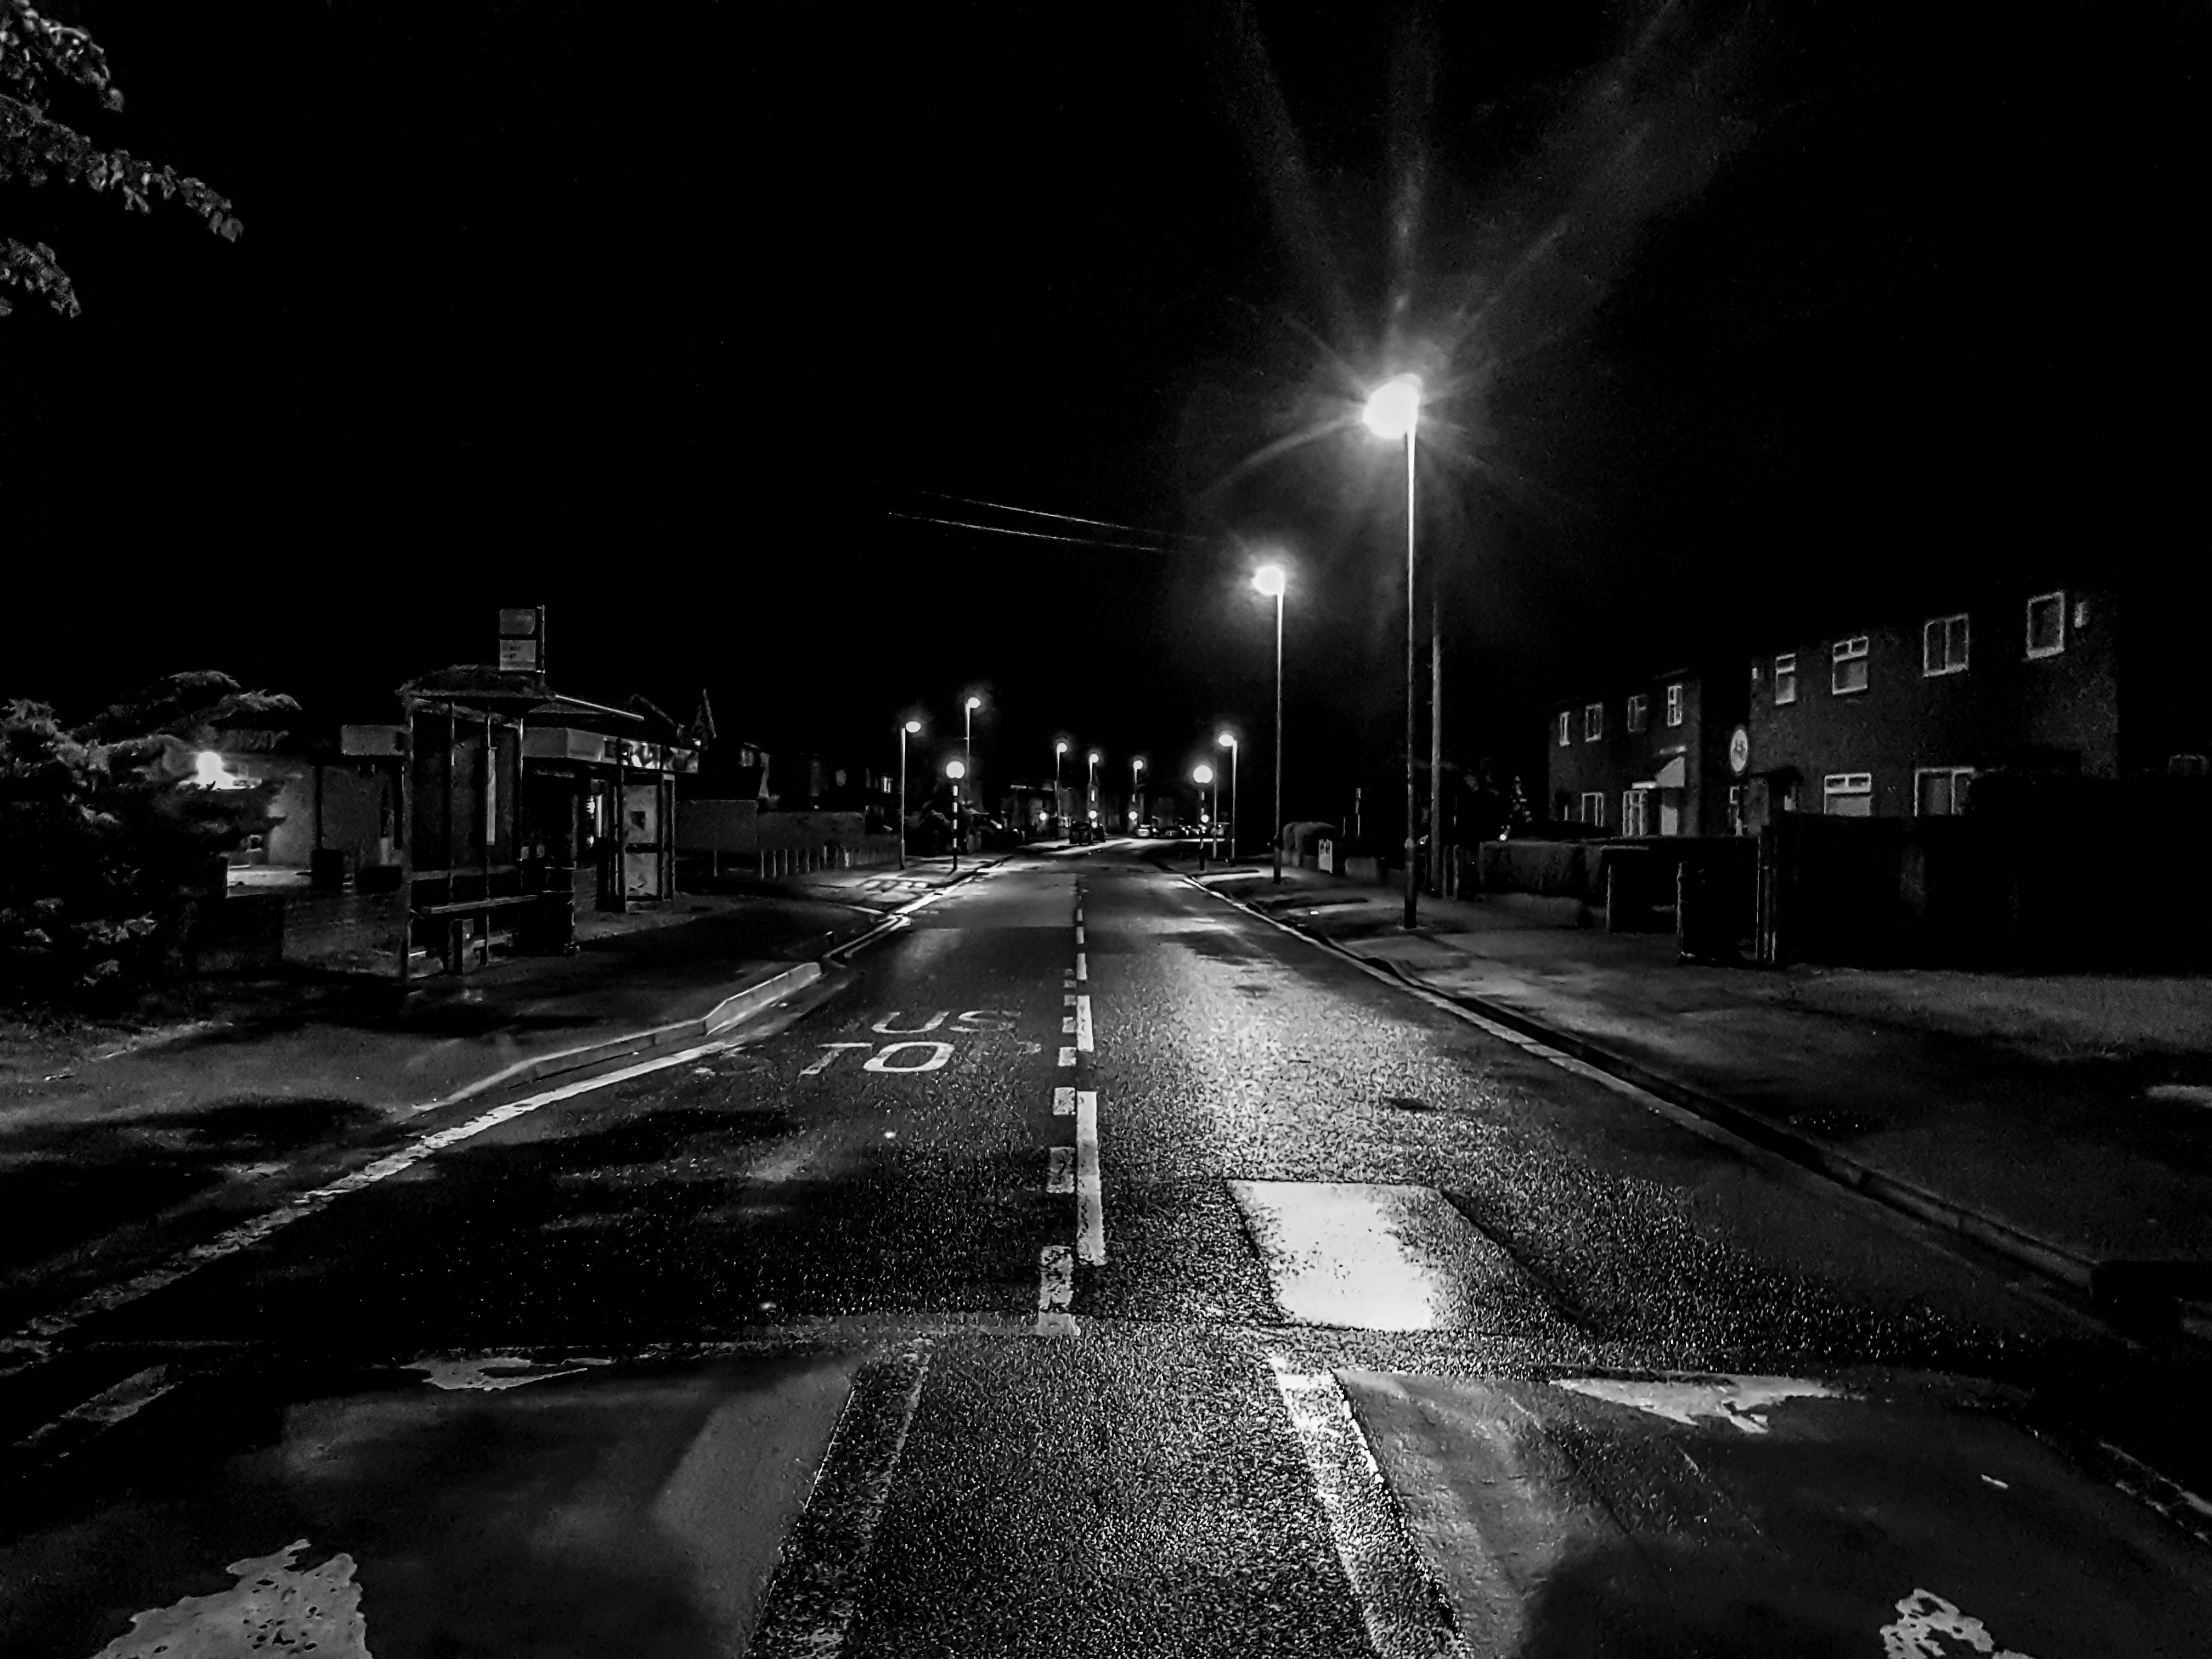
light, black and white, white, night, photography, evening, darkness, street light, black, monochrome, lighting, uk, streetphotography, bw, blackandwhite, streetlights, busstop, midnight, hss, nikkvalentine, peterborough, samsunggalaxys7edge, monochrome photography, film noir